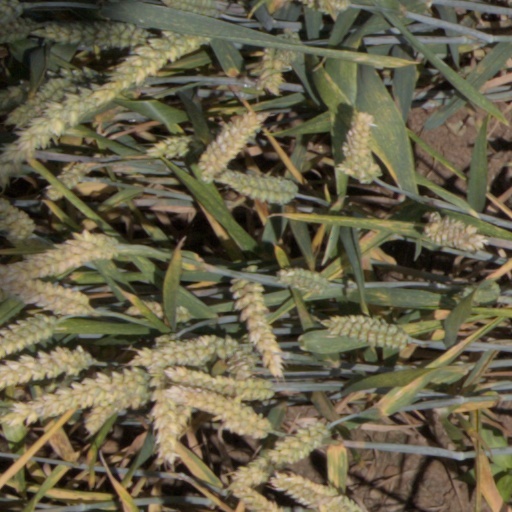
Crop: wheat